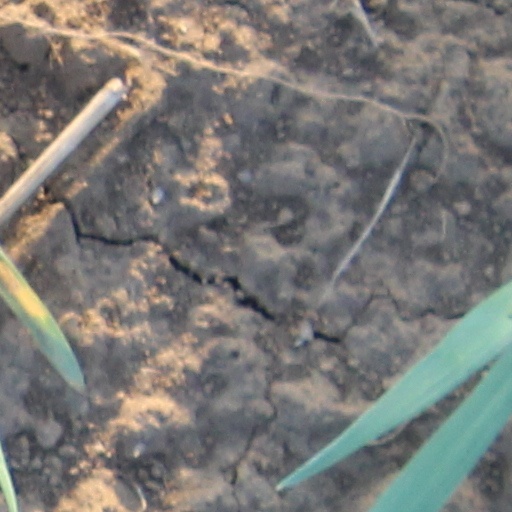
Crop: wheat